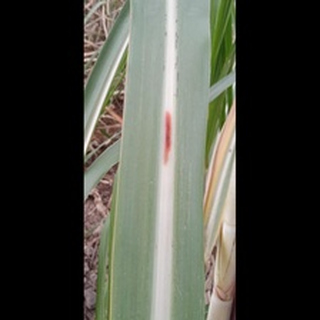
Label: sugarcane_red_rot